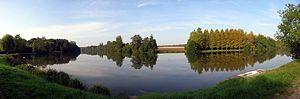
Un coude de l'Yonne dans le village d'Armeau, entre Sens et Joigny, en France.
La géographie de l'Yonne est celle d'un département où se mêlent un bassin sédimentaire, le Bassin parisien, et un massif primaire, le Morvan.
L'Yonne est une rivière de la moitié nord de la France. Elle coule principalement à l'ouest de la région Bourgogne-Franche-Comté. Elle est le principal affluent gauche de la Seine. Elle a donné son nom au département de l'Yonne.